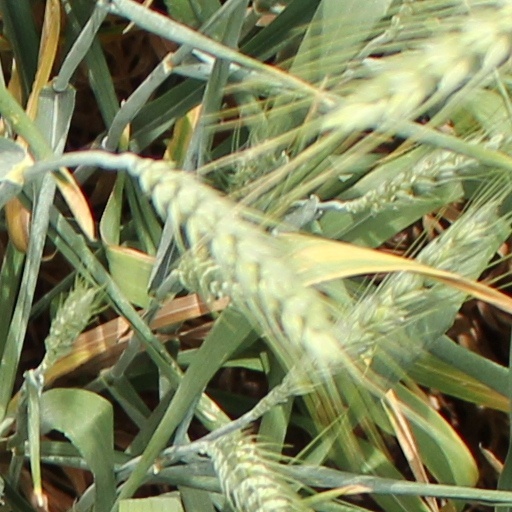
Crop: wheat